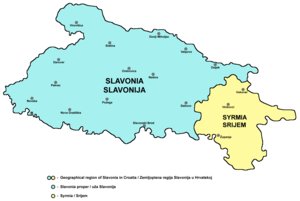
Slavonien
Slavonien
Slavonien er området mellem floderne Sava og Drava, mod øst afgrænset af Donau, mens den vestlige afgrænsning har varieret gennem historien.